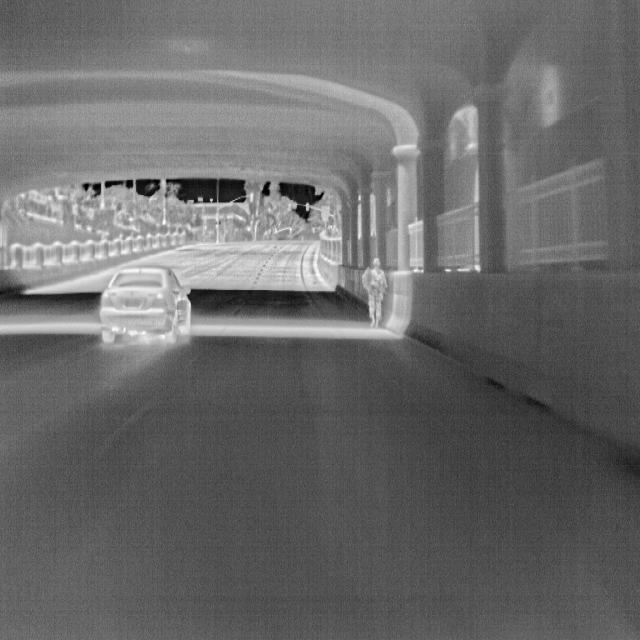
Detected objects:
label: person